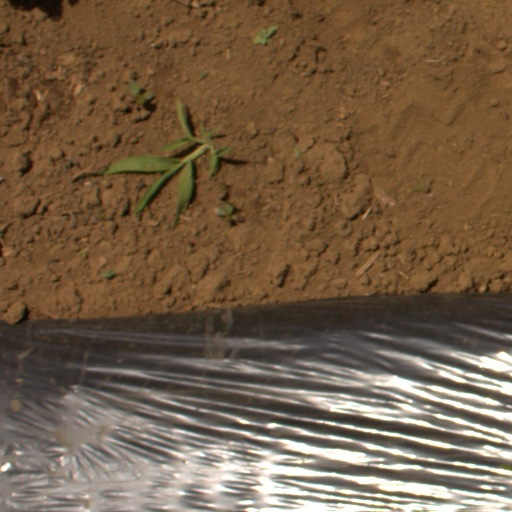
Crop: Jerusalem artichoke